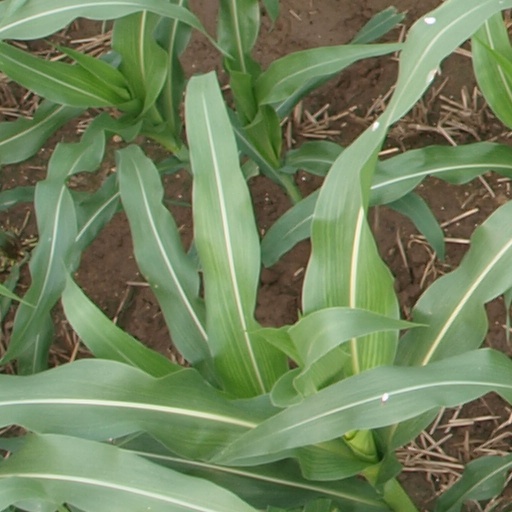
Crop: maize; corn